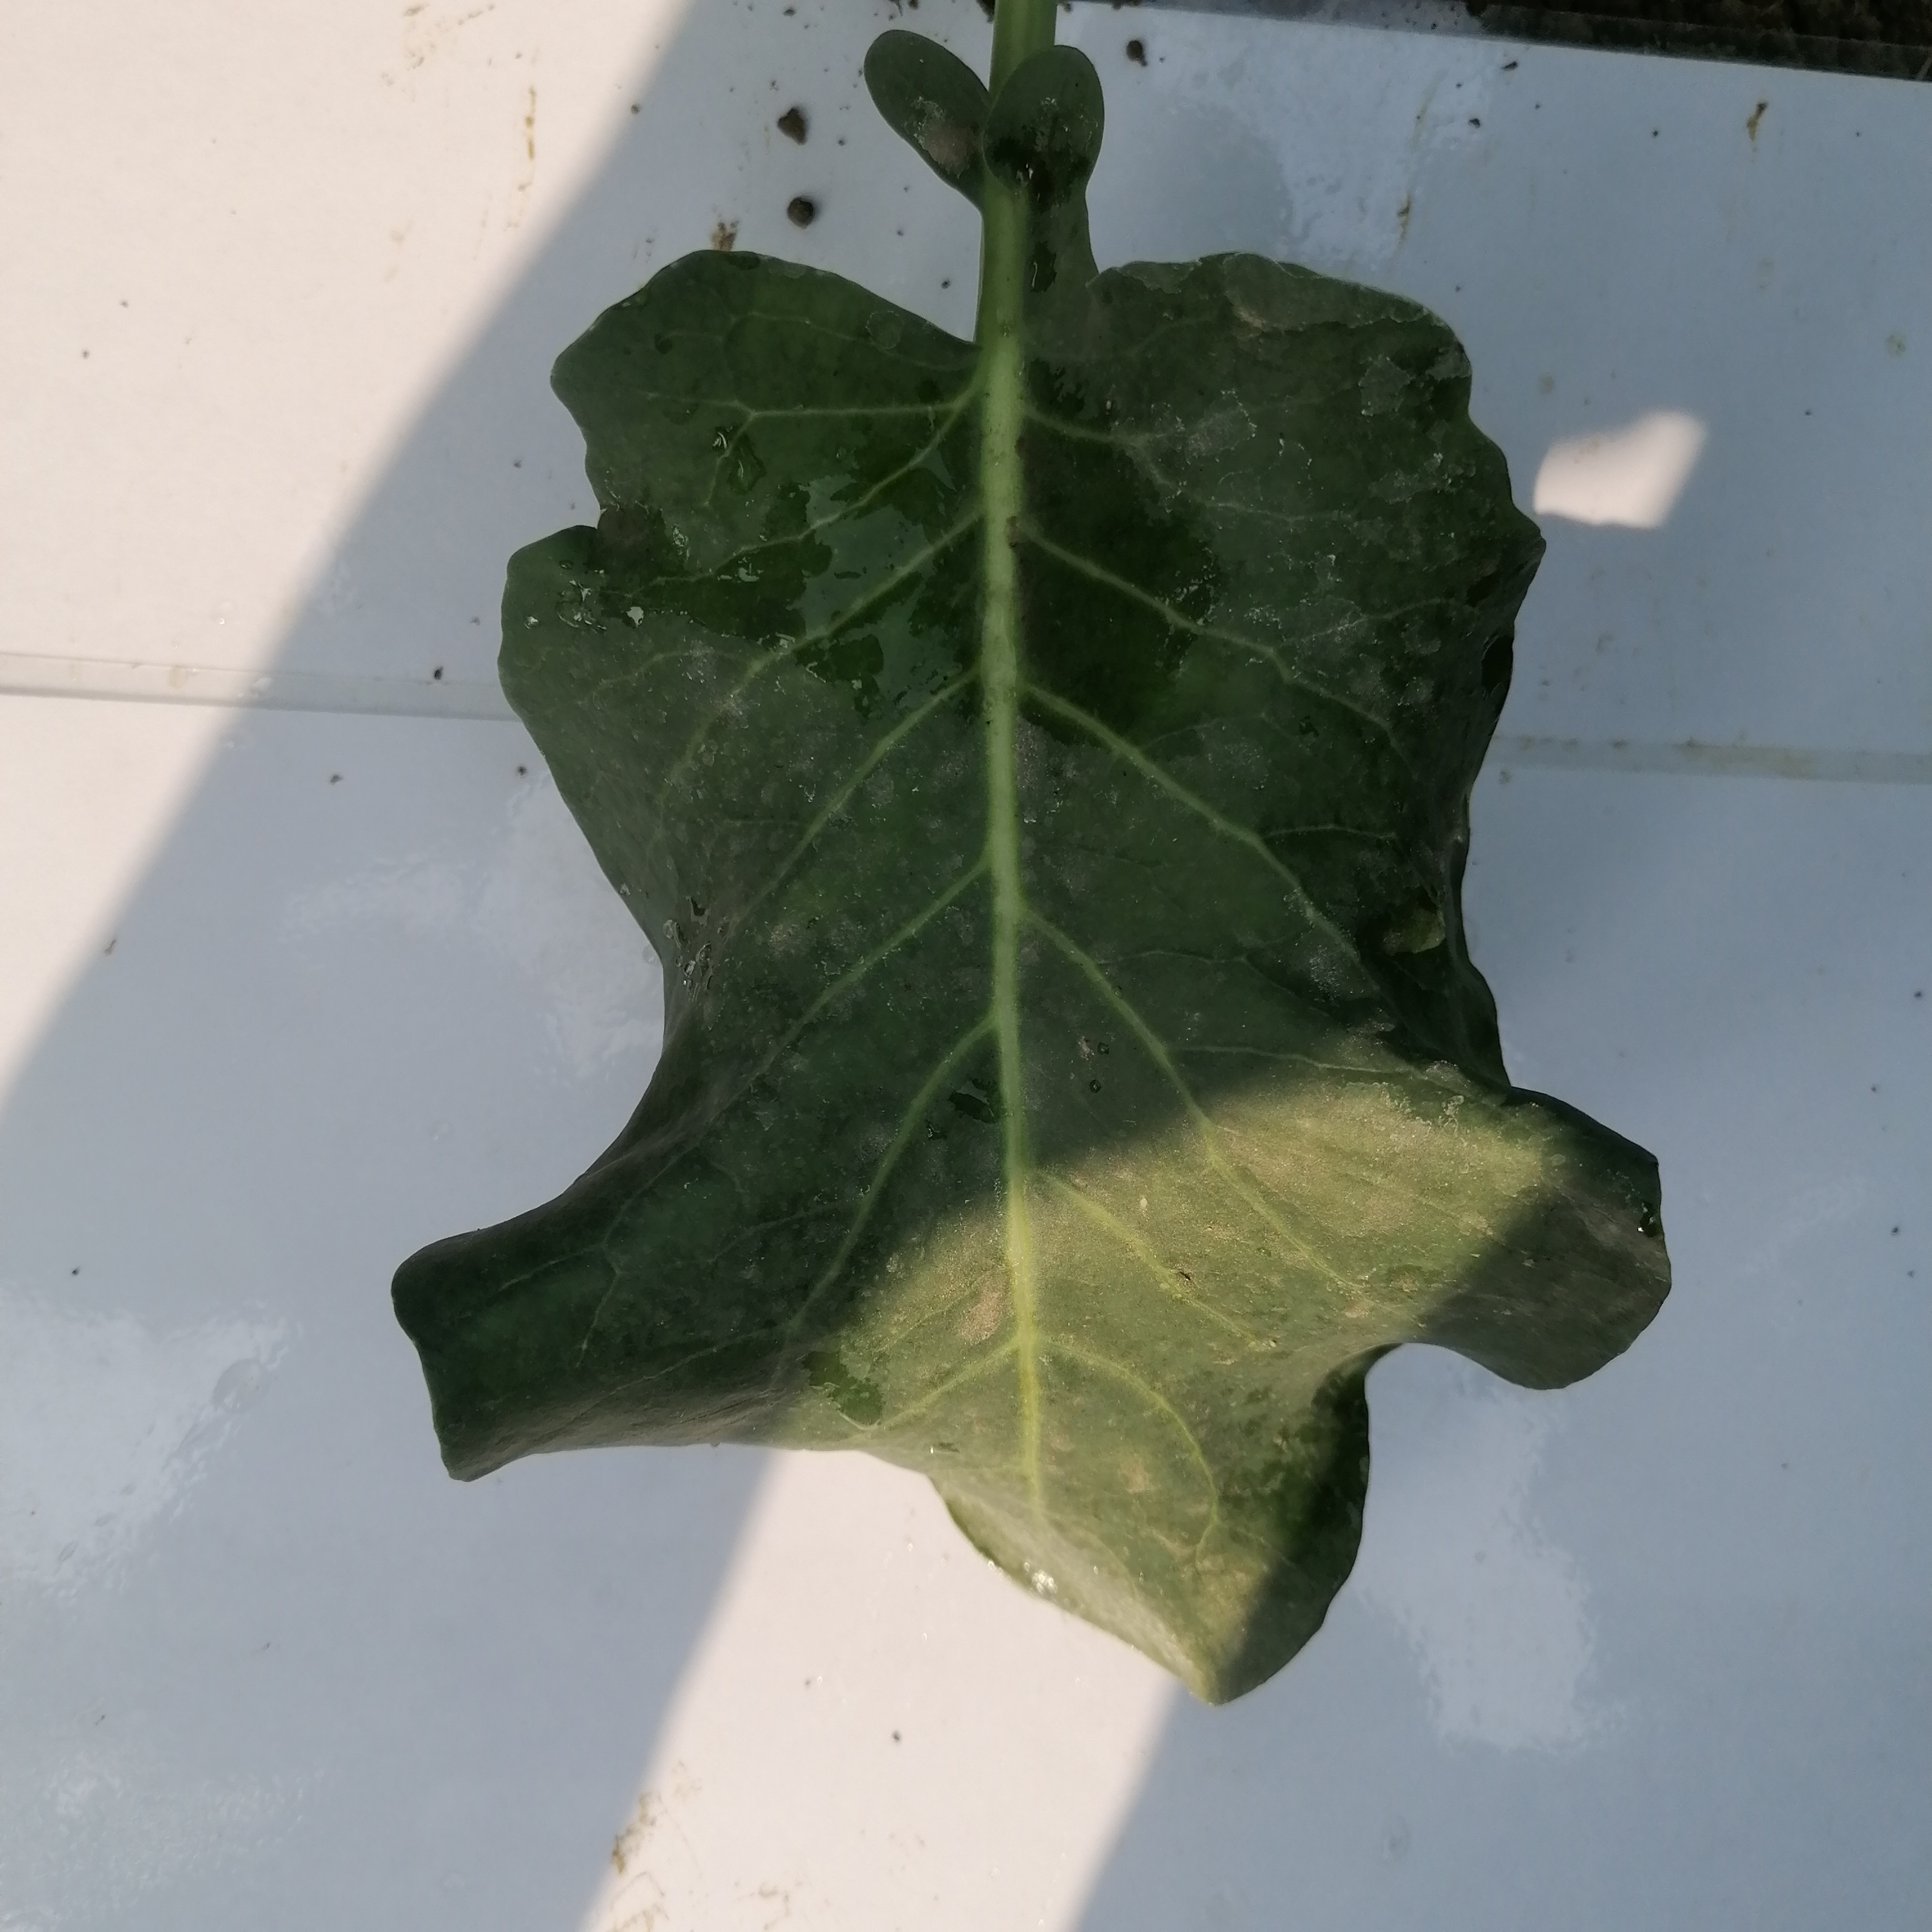
Label: Healthy